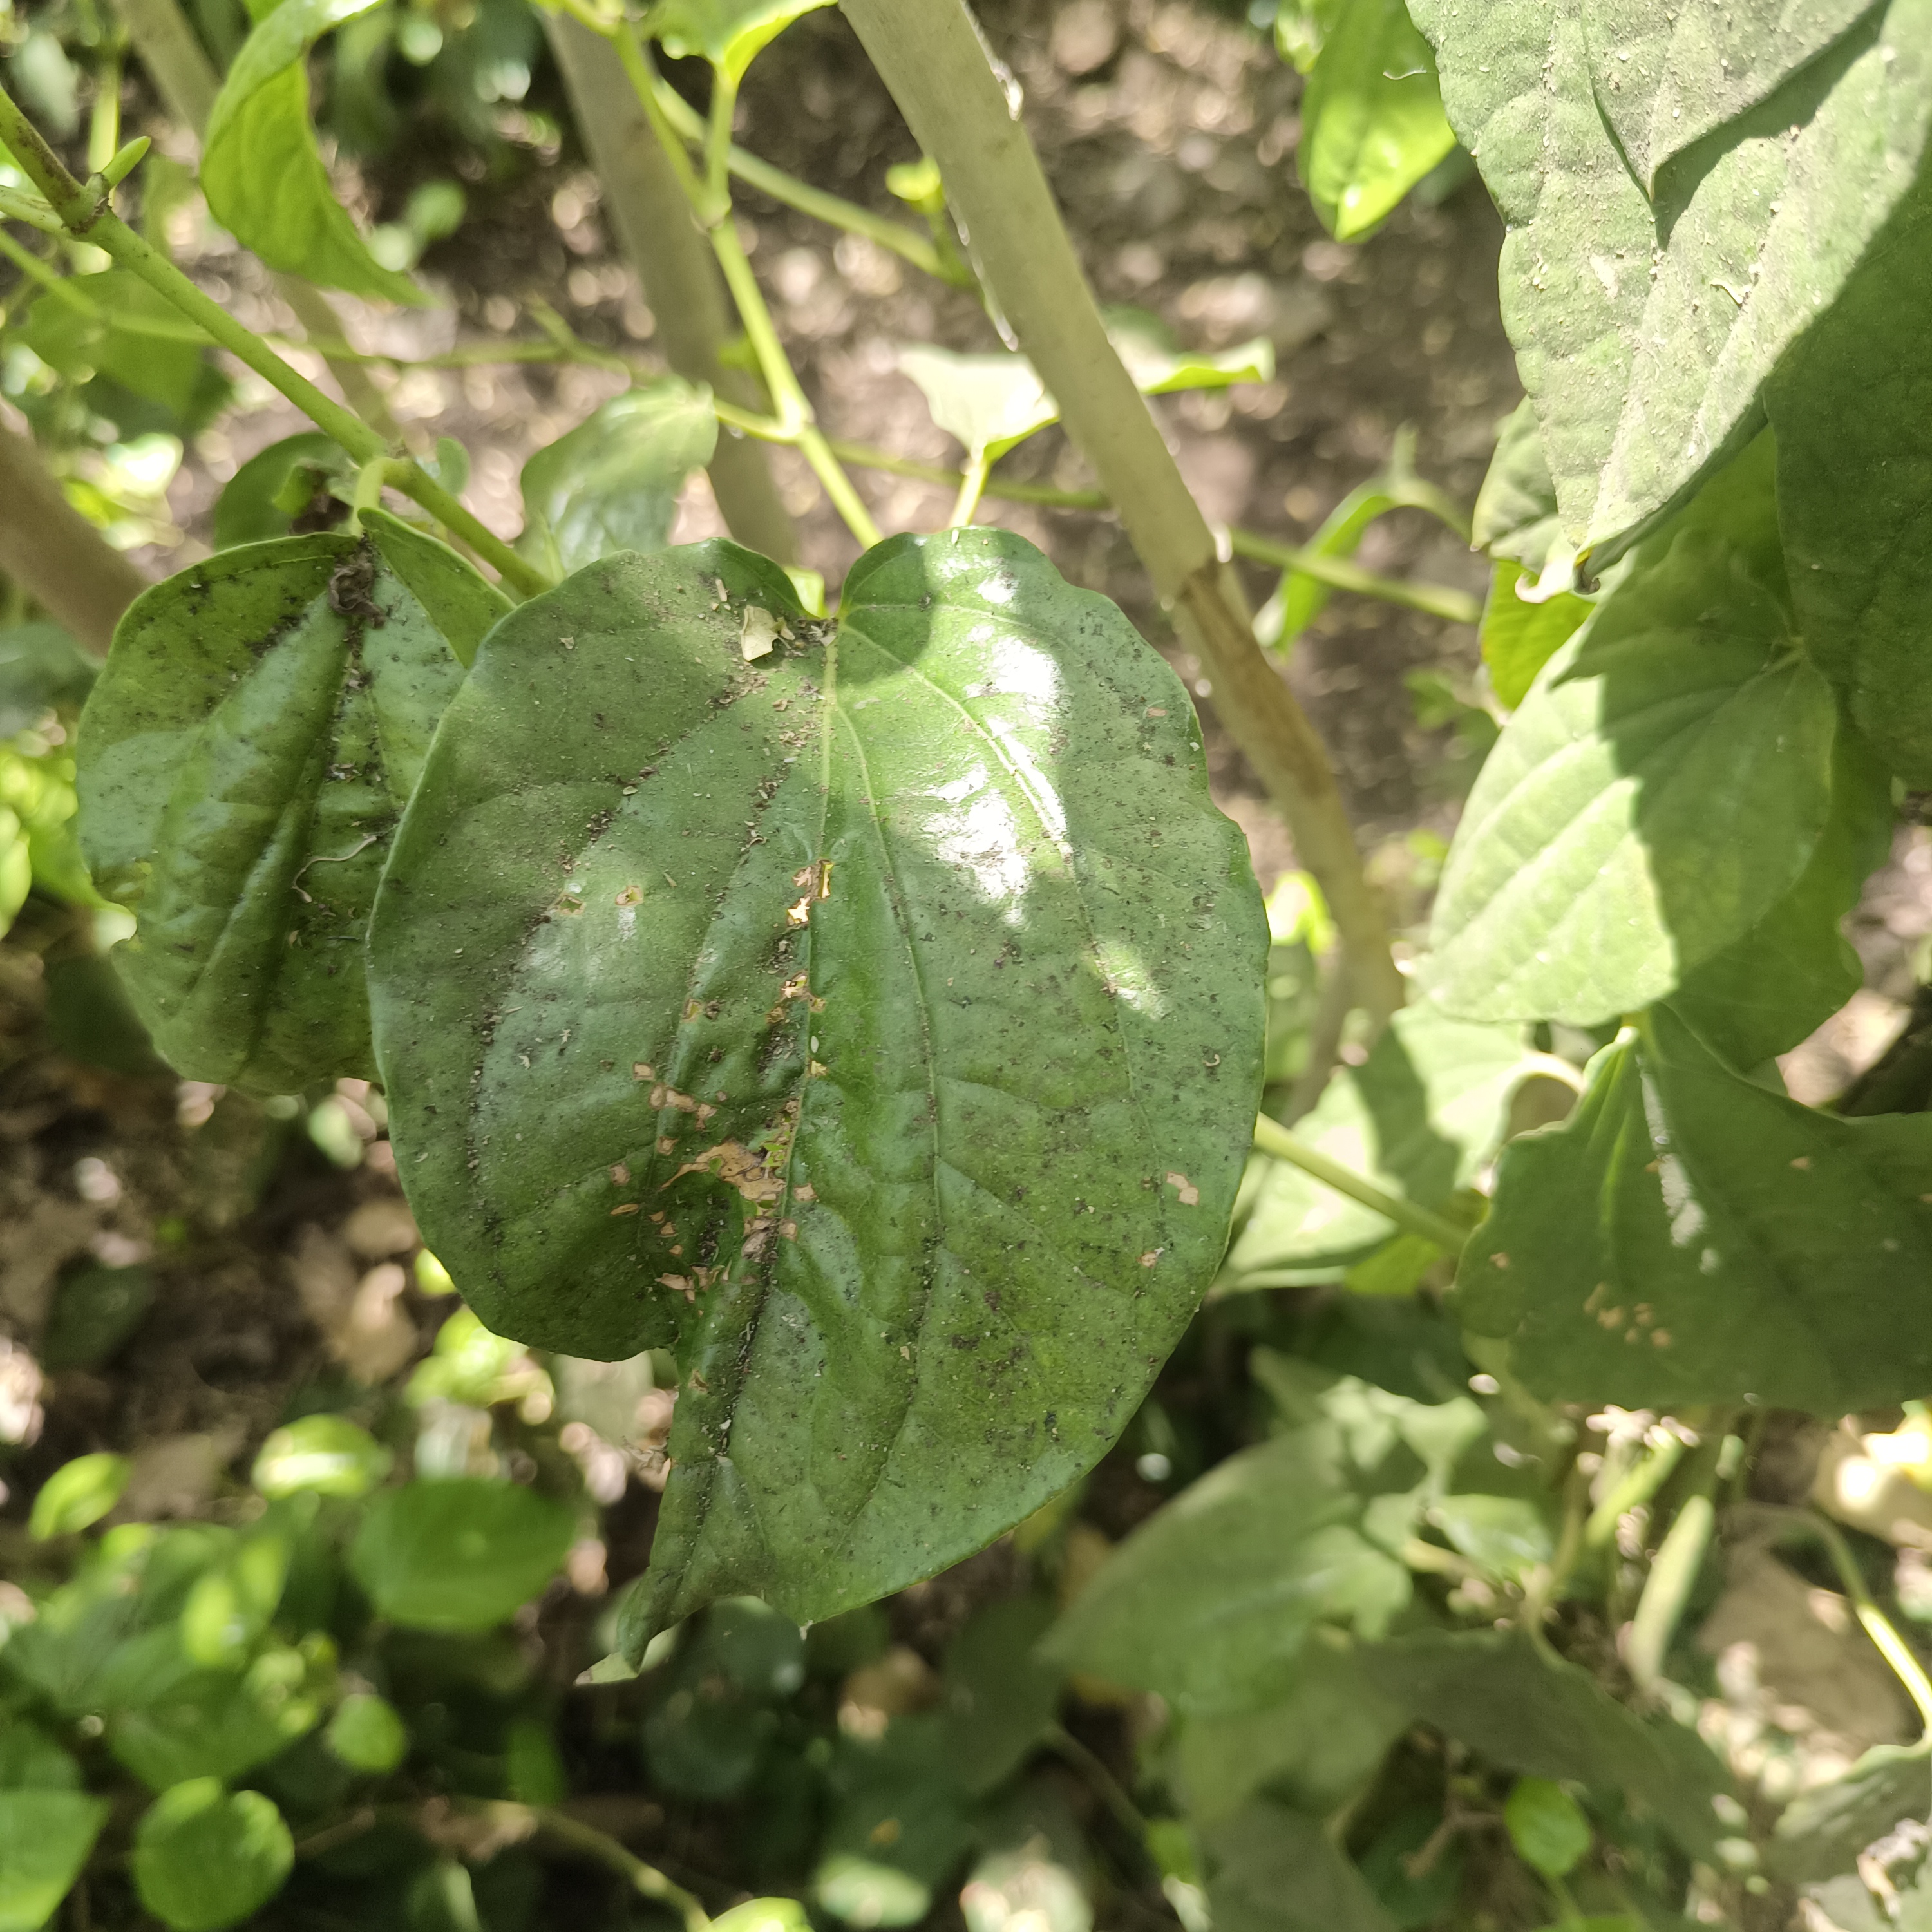
Label: Diseased